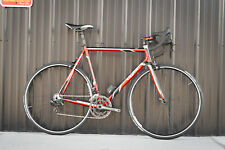
Vehicle type: Bikes